Jardin botanique des oiseaux

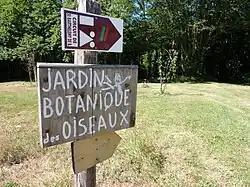
Jardin botanique des oiseaux Center in 2010

The Jardin botanique des oiseaux is a botanical garden on the grounds of the Maison Botanique in the "Espace Découverte Nature et Patrimoine", located on Le Bourg, Saint-Barthélemy-de-Bussière, Dordogne, Aquitaine, France. The garden contains plants providing fruits, berries, and seeds that attract a variety of birds. It is open weekday afternoons; admission is free.